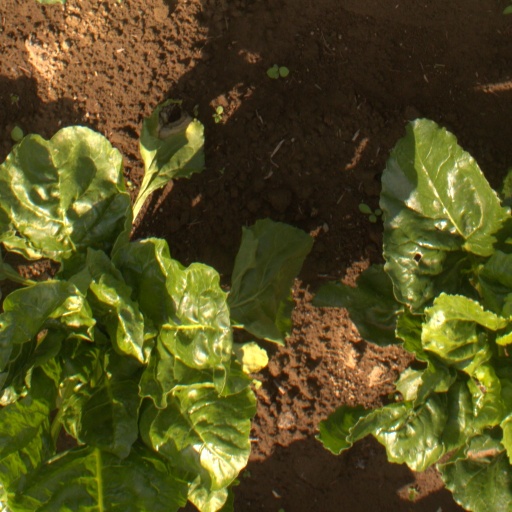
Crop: sugar beet